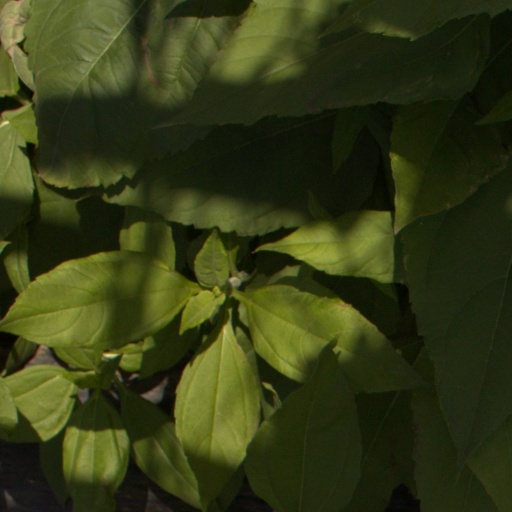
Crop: Jerusalem artichoke